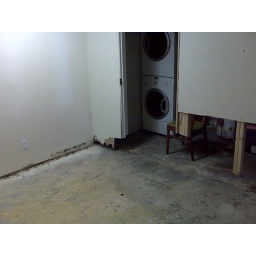
Water seeping in from a leaky basement window destroyed the carpet and walls of this room